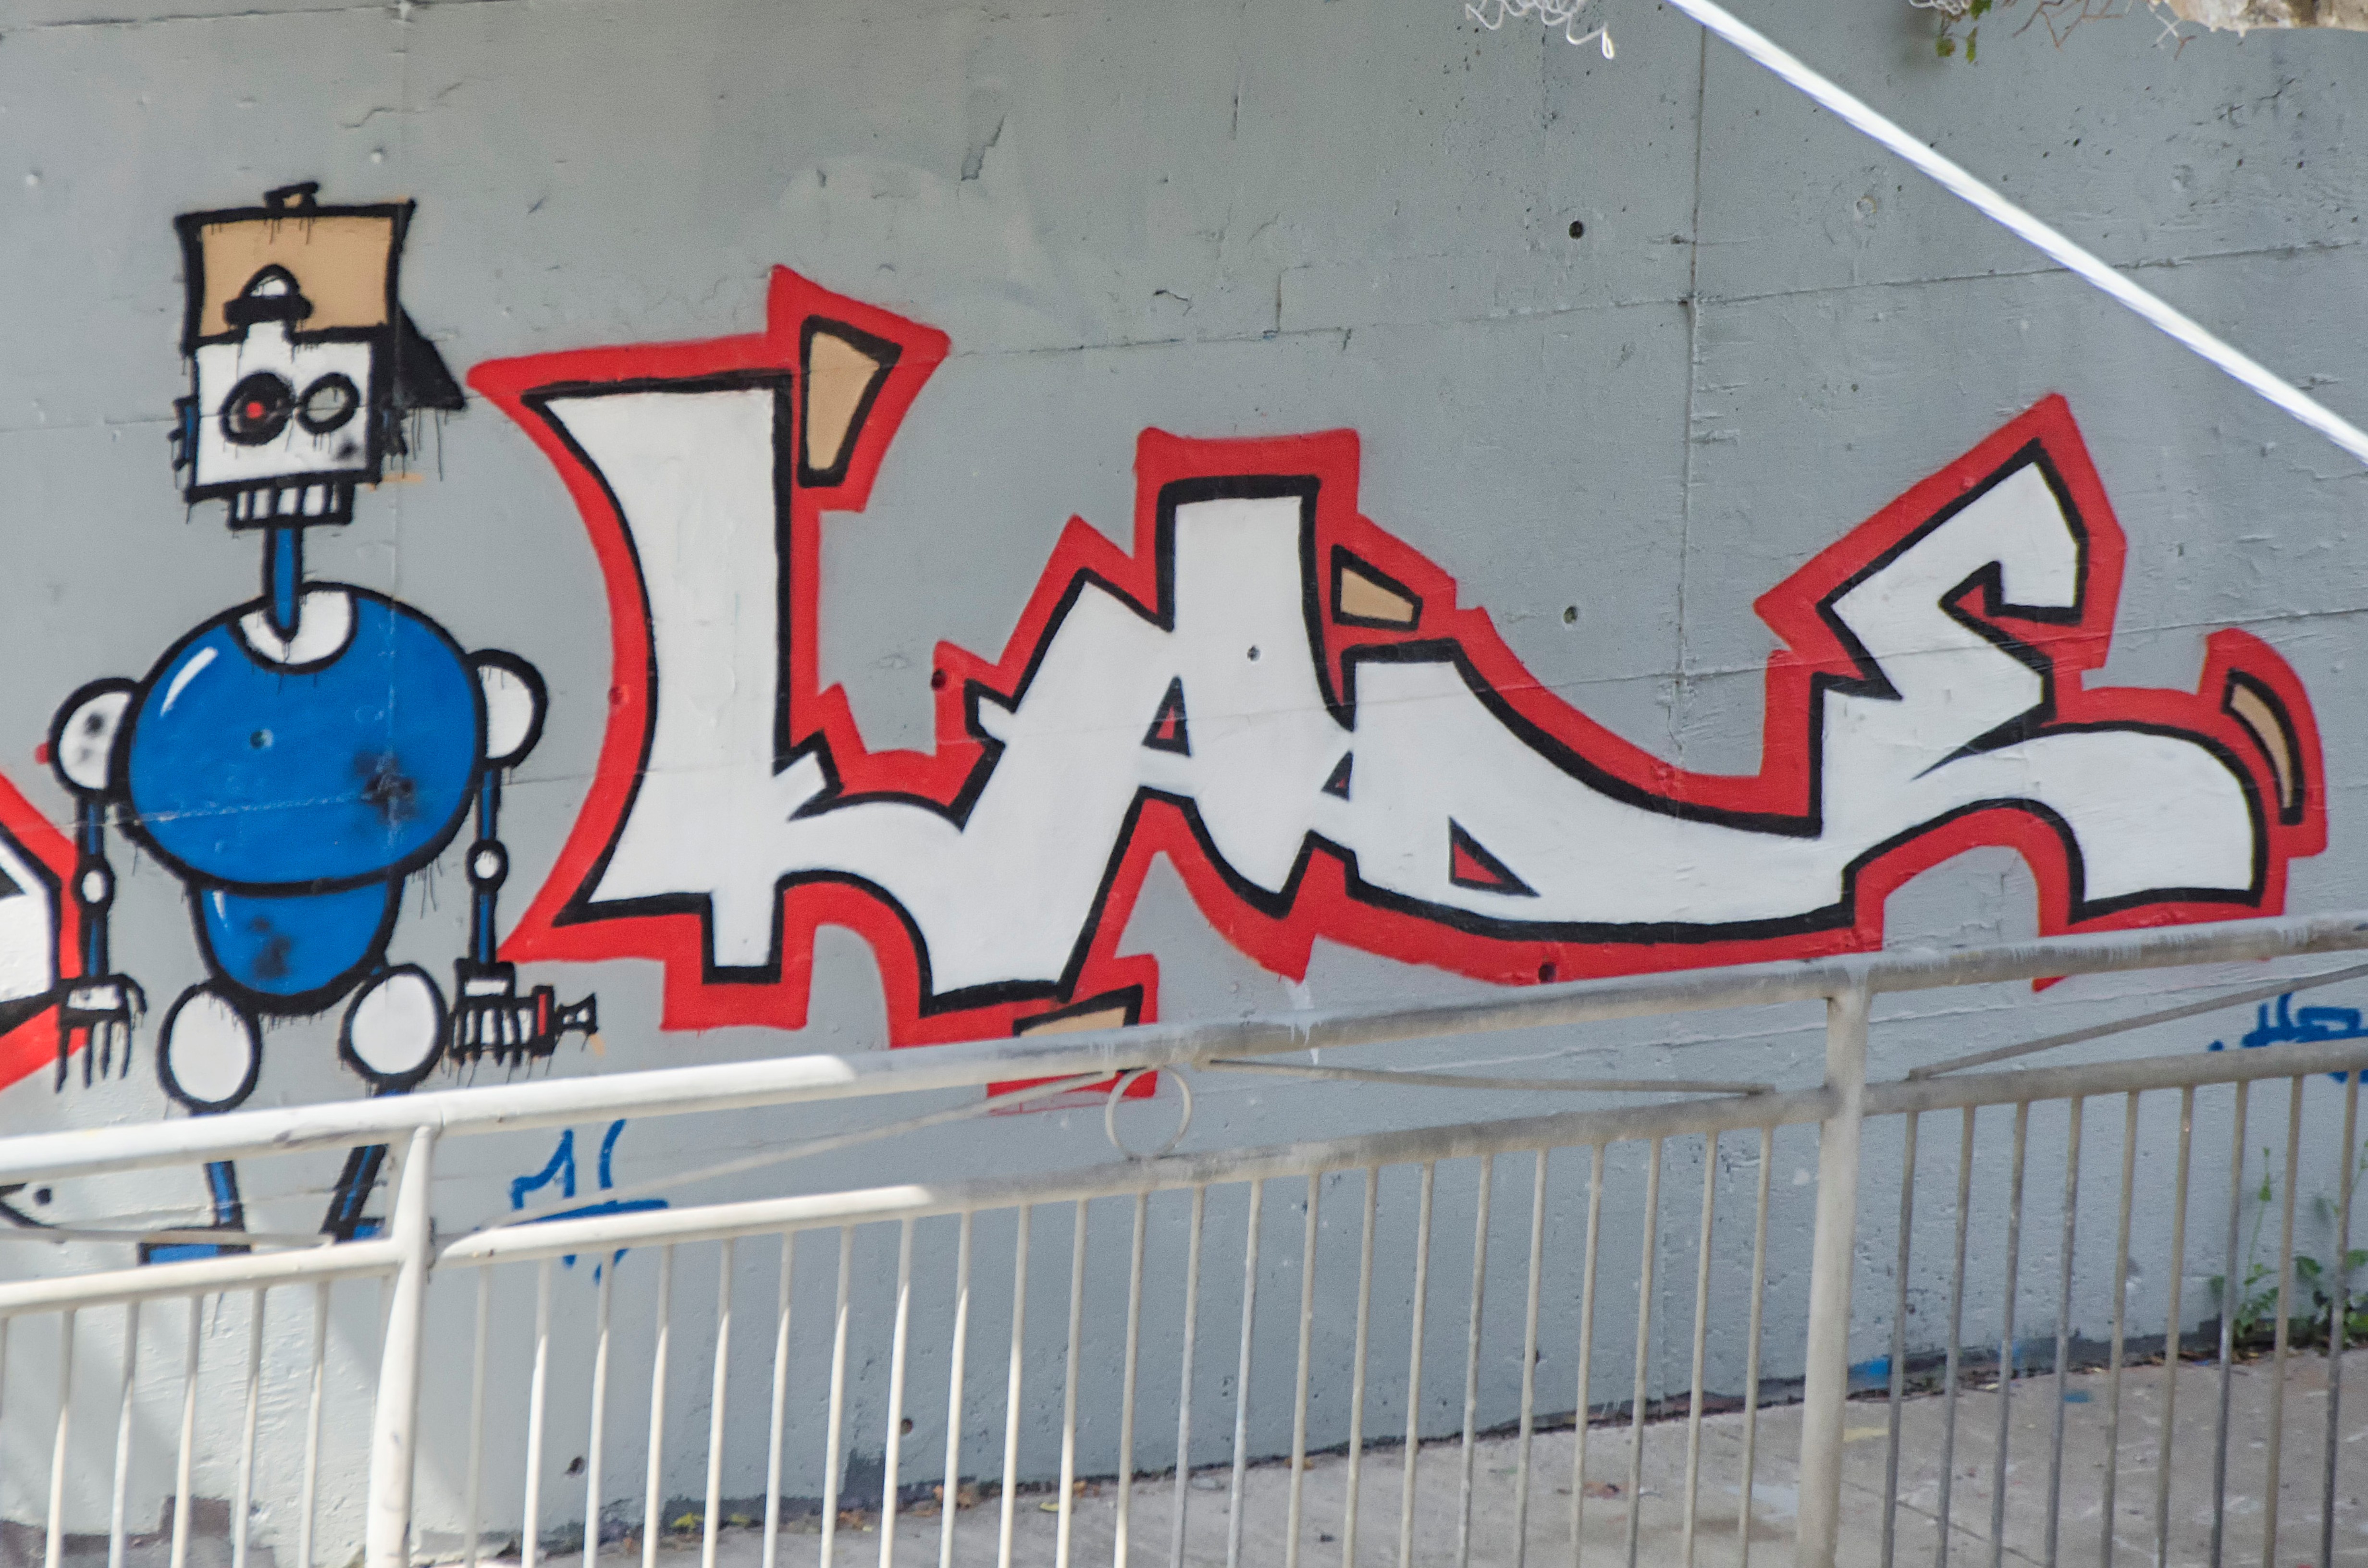
wall, graffiti, street art, art, canada, mural, quebec, sherbrooke